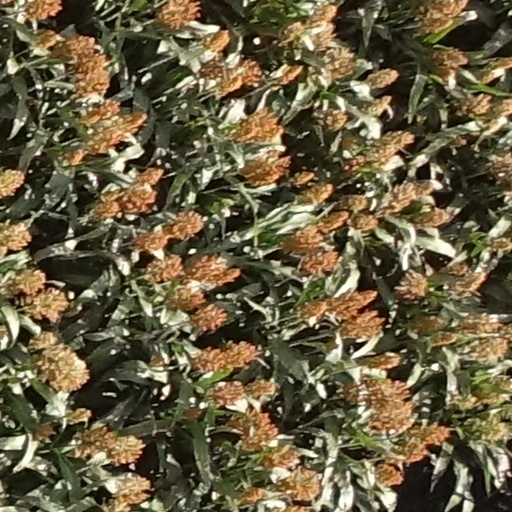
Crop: sorghum